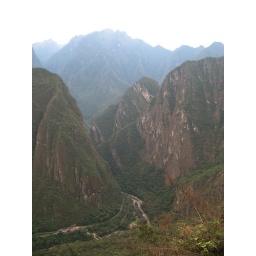
These are the mountains around Aguas Calientes. This is from the bus on the way up to Machu Picchu,